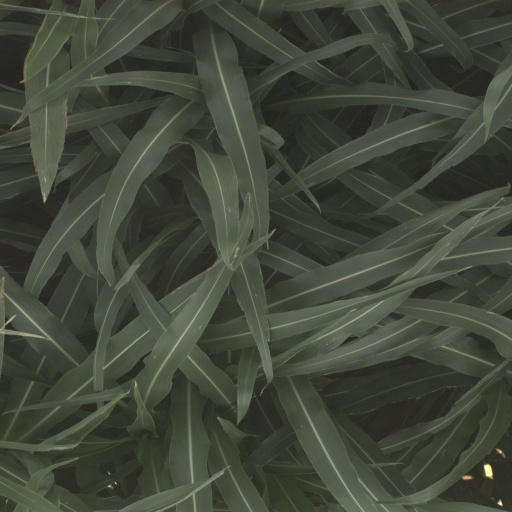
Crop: sorghum